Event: Nepal Earthquake
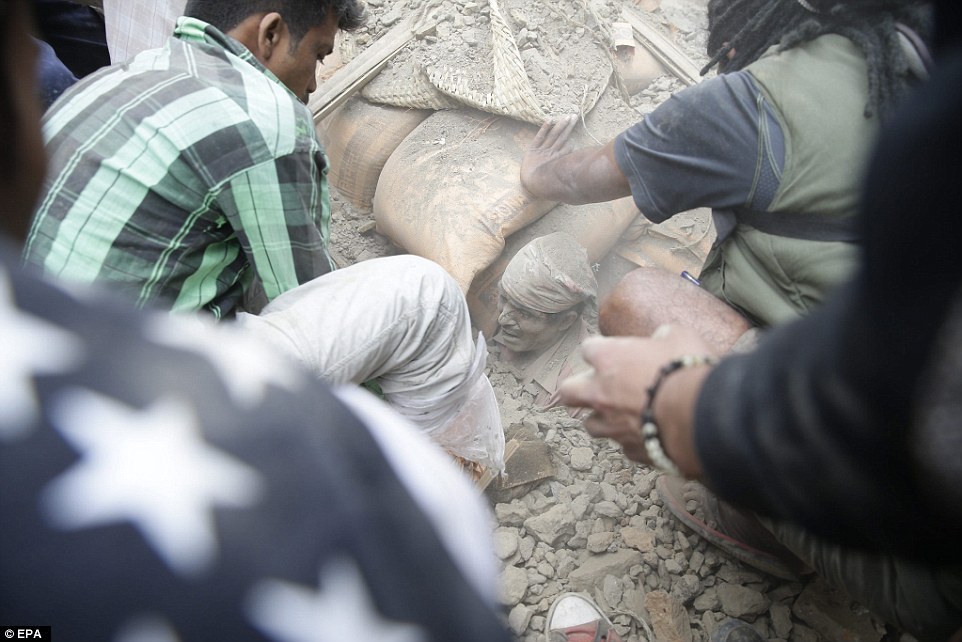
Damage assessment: damage